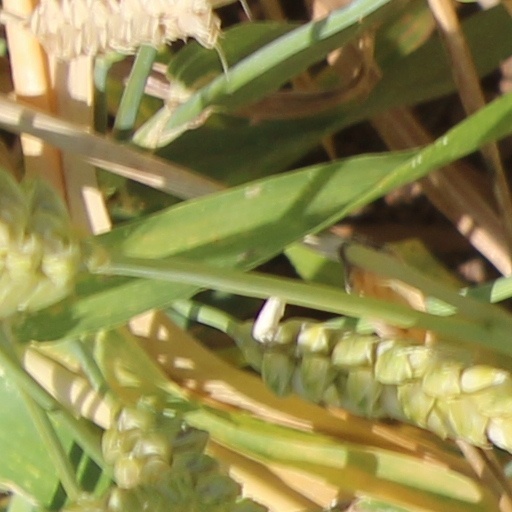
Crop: wheat